Quibéron mutinies

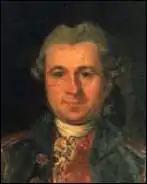
Rear-admiral Kerguelen-Trémarec commanded a six-ship division. He was very critical of the dispositions taken by Minister Dalbarade, and later wrote a bitter account of the incident in his "Relation des combats et des évènements de la guerre maritime de 1778 entre la France et l'Angleterre".

Morard repeatedly wrote to Dalbarade for clarification his orders, complaining that they "contradict[ed] themselves at each paragraph"; eventually he even requested to be replaced, but to no avail. On 10 August, a war council was held on "Terrible", where all senior officers agreed that the state of the fleet was becoming critical and that it was urgent to sail back to Brest, but Dalbarade was unmoved.